Glarus

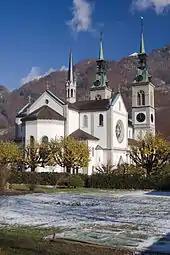
Church of Glarus, built in 1861 after a fire destroyed the old church and much of the town of Glarus

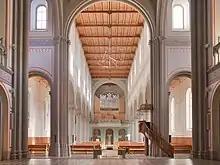
The aisle of the church

Glarus is first mentioned in the early 9th century in Latin as "Clarona". In 1178 it was first mentioned in German as "Glarus".